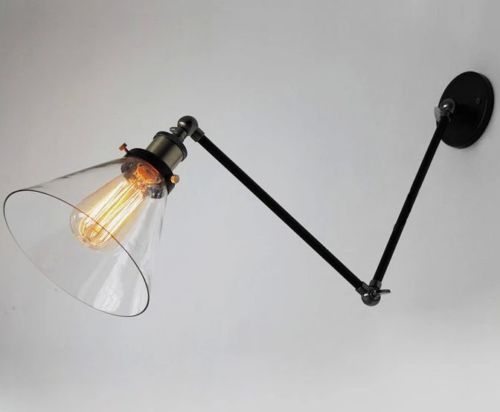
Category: lamp